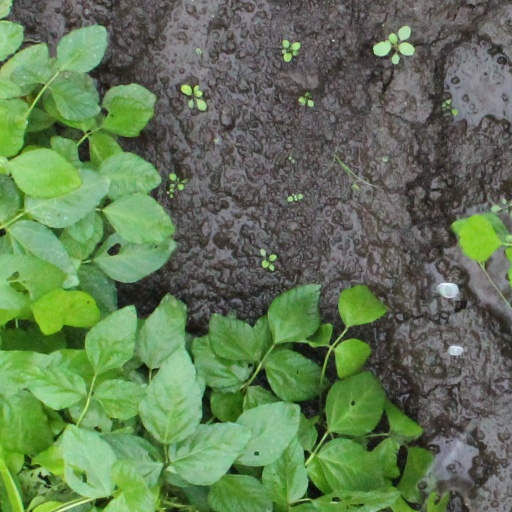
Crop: soybean